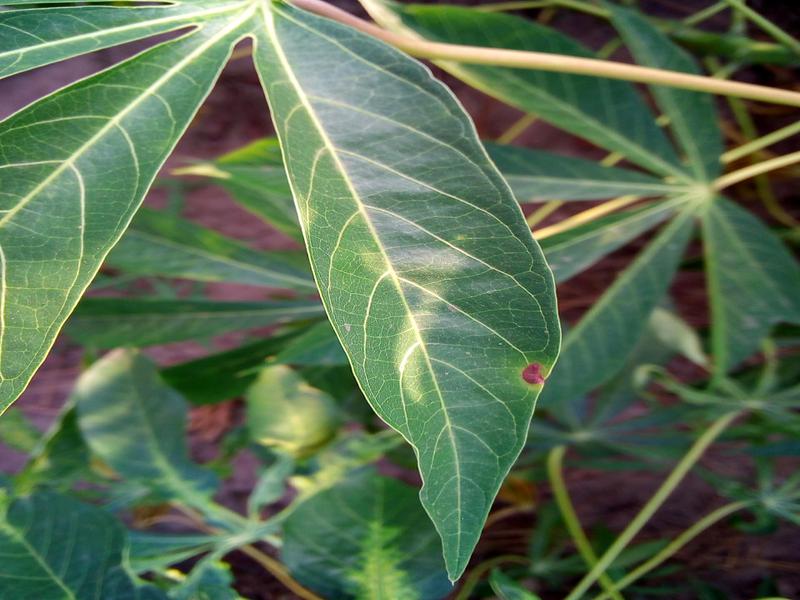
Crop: cassava
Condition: healthy